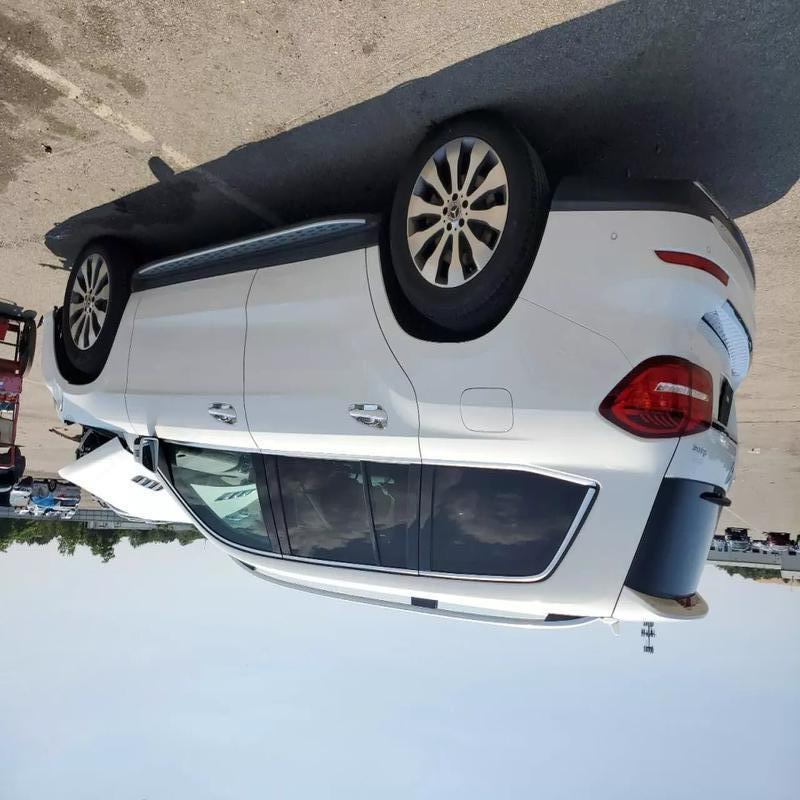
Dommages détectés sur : capot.
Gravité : majeur